Saint-Michel-des-Saints Aerodrome

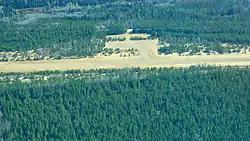
View of St-Michel-des-saint airport (CSM5)

Saint-Michel-des-Saints Aerodrome is located west of Saint-Michel-des-Saints, Quebec, Canada.